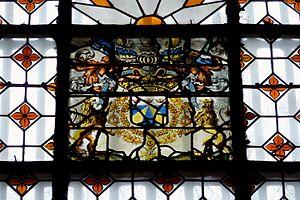
La famille d'Estampe est une famille subsistante de la noblesse française, anoblie en 1392